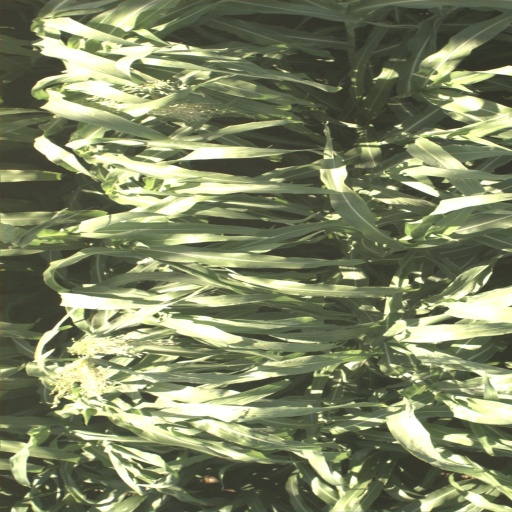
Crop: sorghum